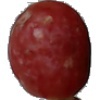
Label: Grape Pink 1